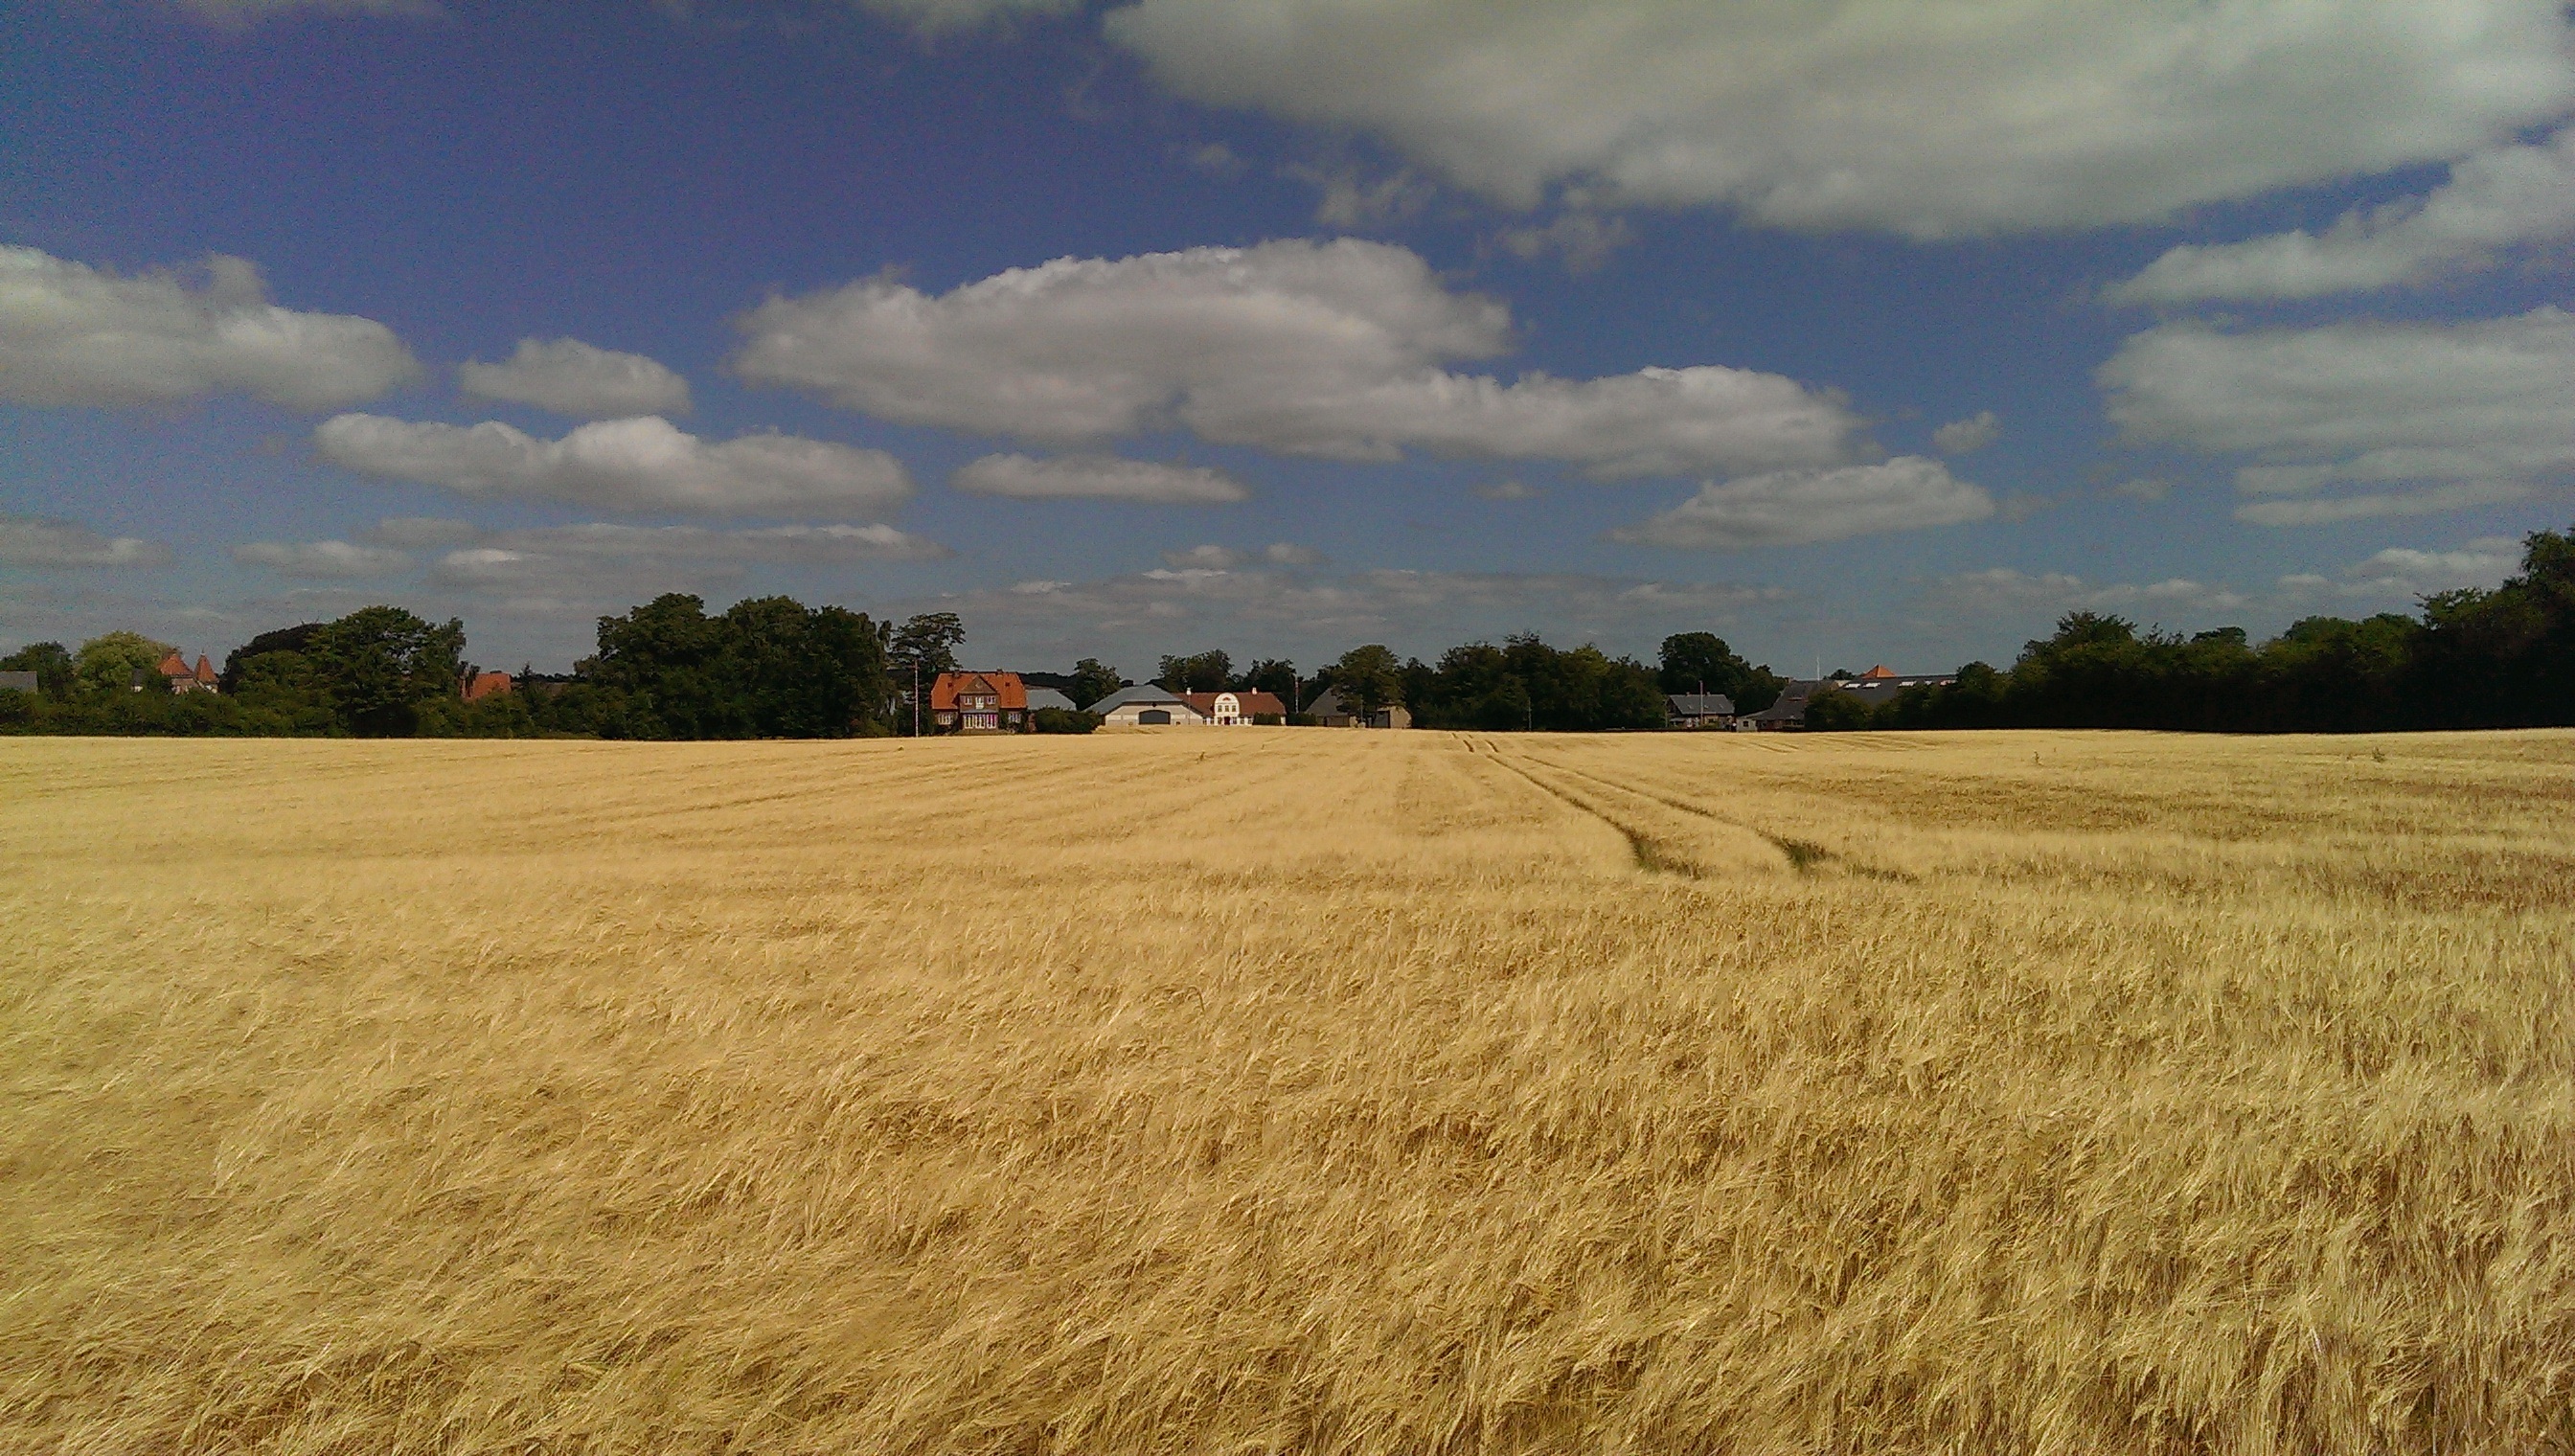
horizon, cloud, plant, sky, field, farm, wheat, prairie, food, harvest, crop, corn, soil, agriculture, savanna, plain, clouds, grassland, ecosystem, greifswald, steppe, rural area, flowering plant, grass family, land plant